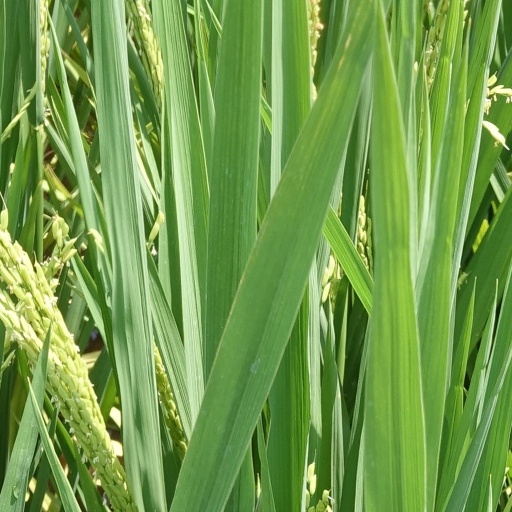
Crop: rice